Alexandru Șerbănescu

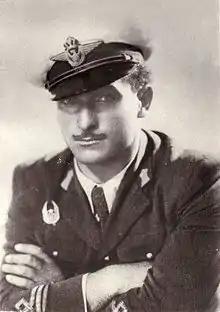
Alexandru Șerbănescu

Alexandru "Alecu" Șerbănescu (17 May 1912 in Colonești, Olt County – 18 August 1944 in Rușavăț, Buzău County) was a leading Romanian fighter pilot and flying ace in World War II. At the end of Romania's campaign on the side of the Axis, Șerbănescu was the country's leading ace, dying only 5 days before the country changed sides. He was credited with 47 aircraft confirmed destroyed (3 American) and 8 probables (1 American).